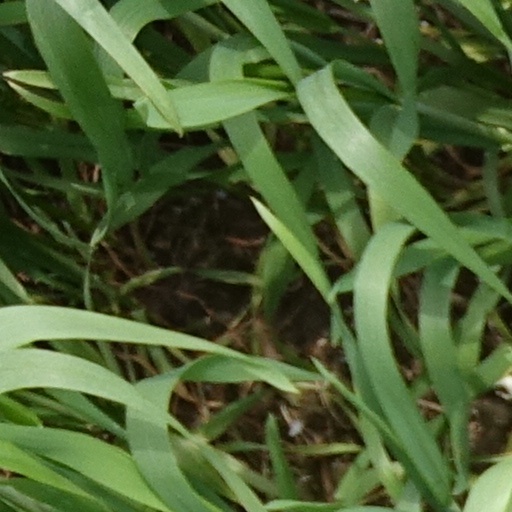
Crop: wheat